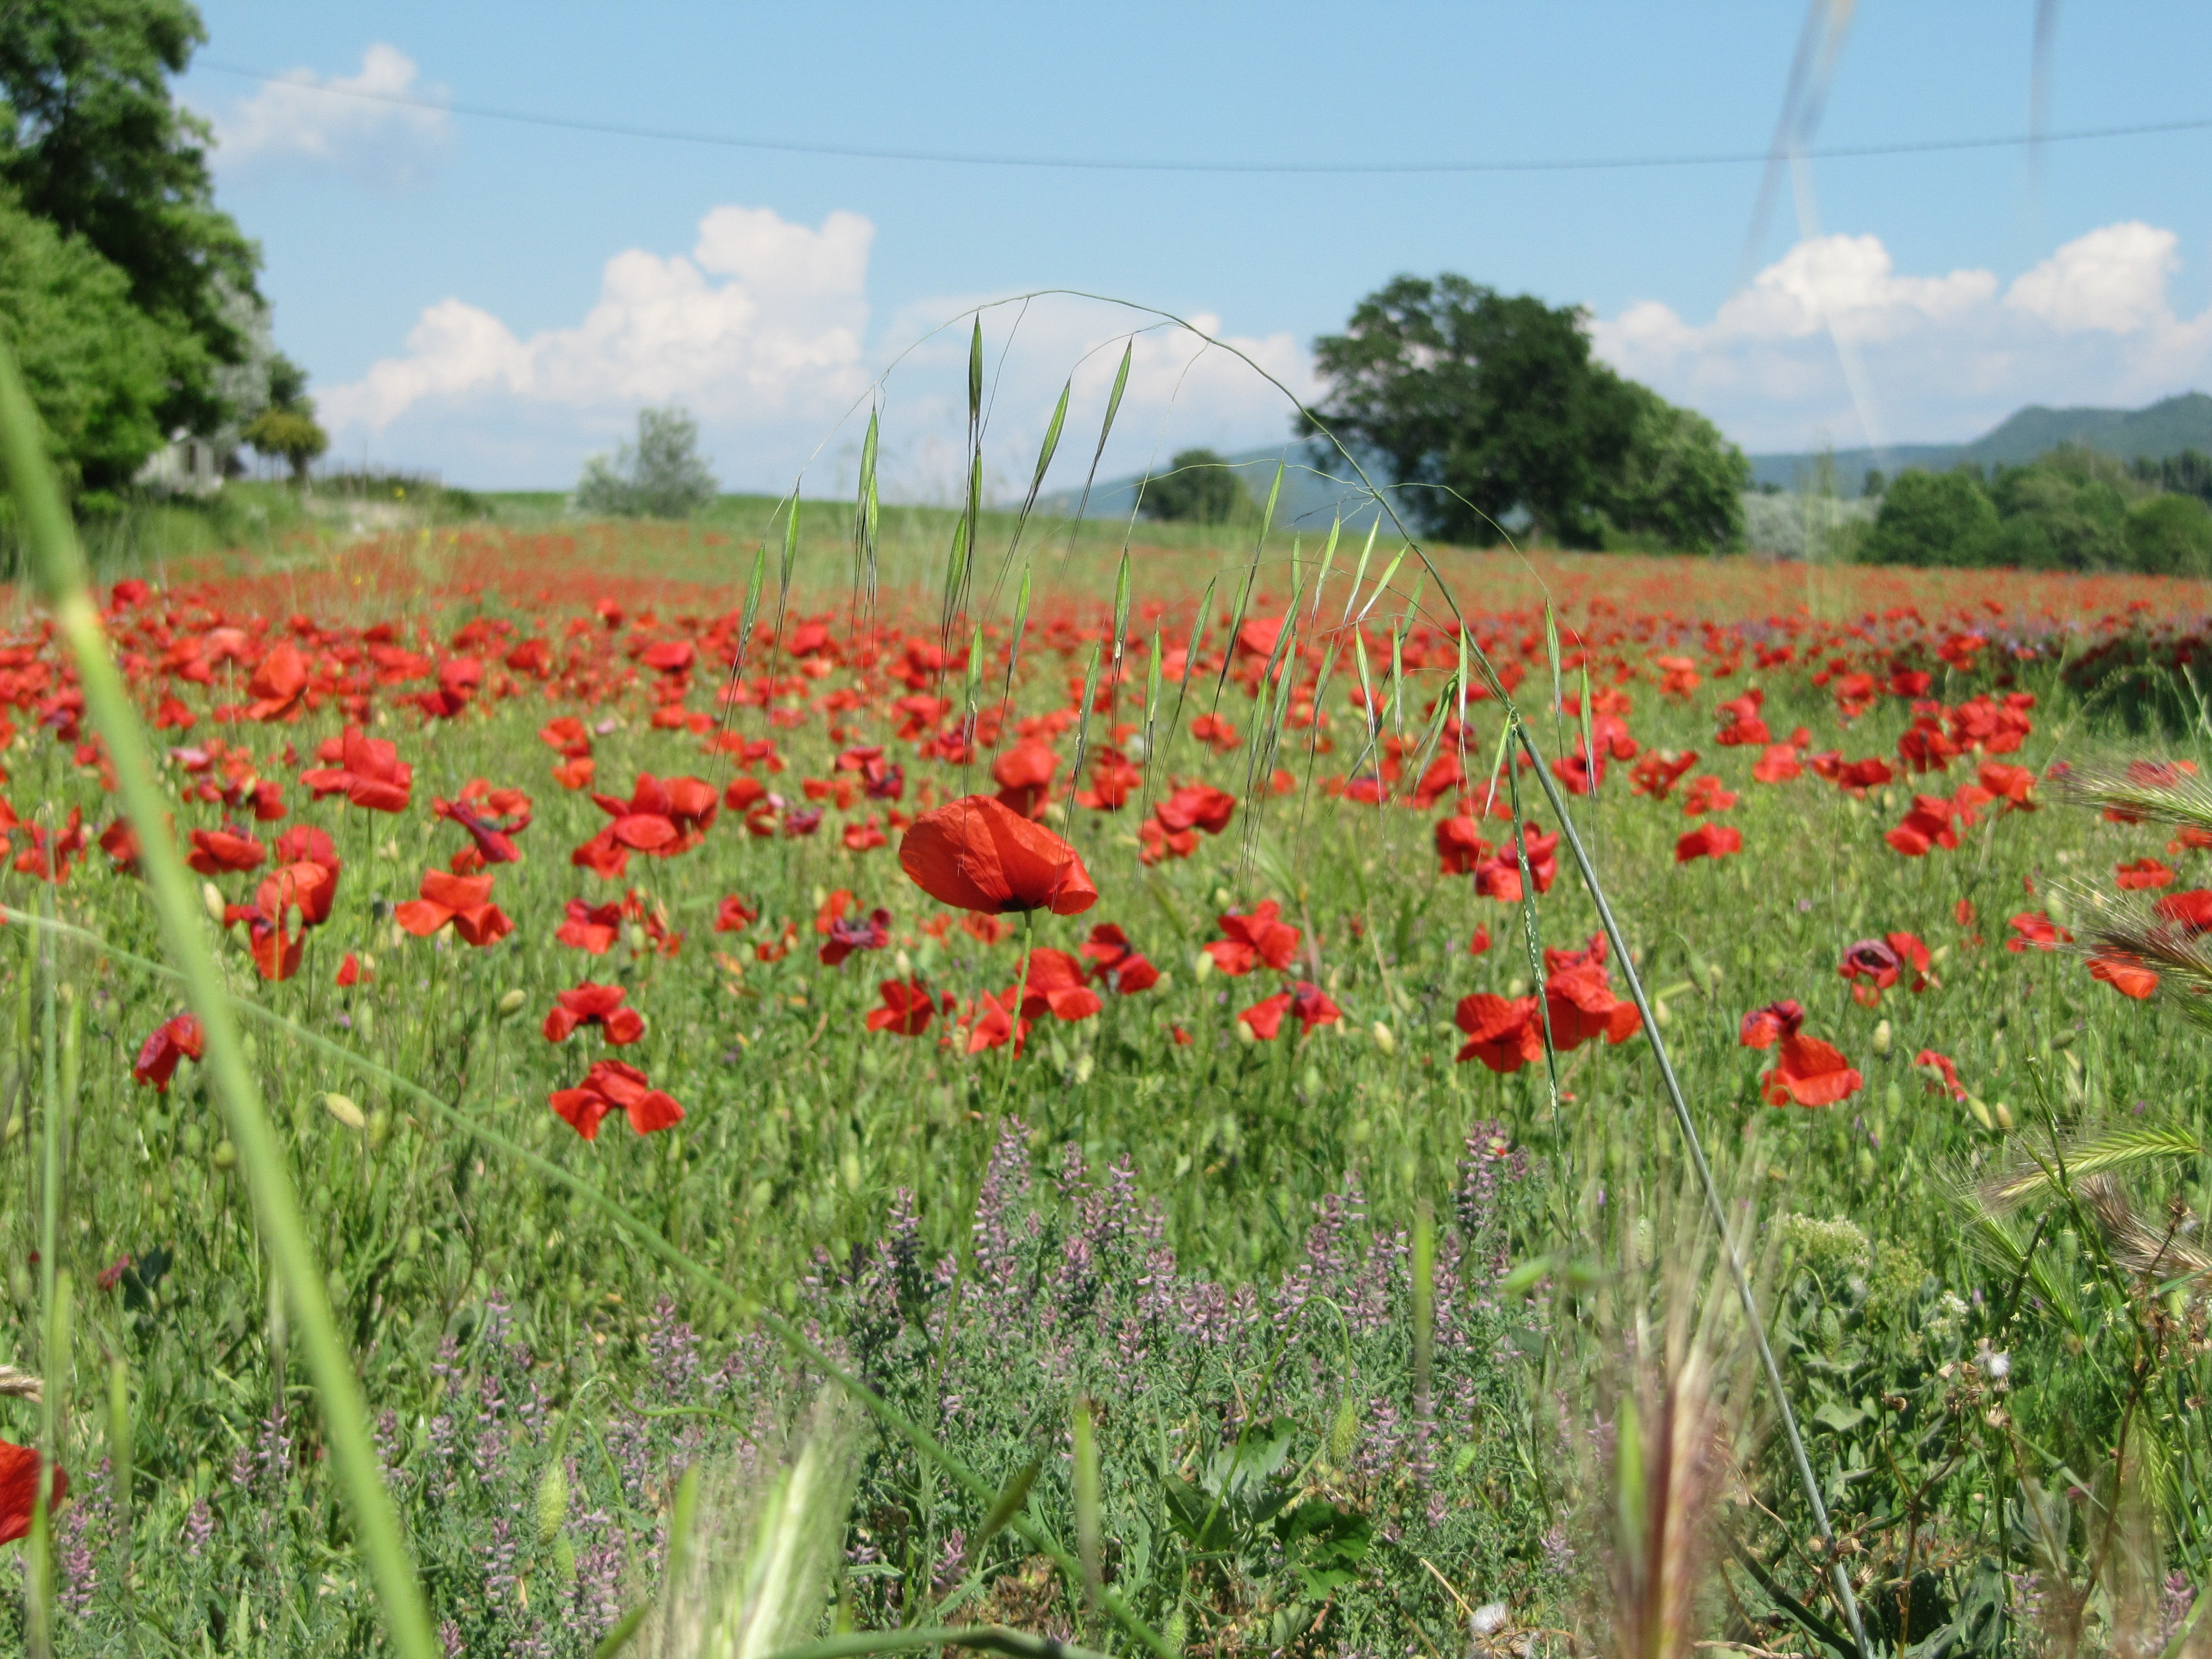
landscape, nature, grass, plant, field, meadow, prairie, flower, france, red, agriculture, plain, wildflower, grassland, poppy, poppies, ecosystem, flowering plant, grass family, land plant